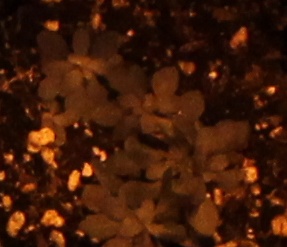
Label: Horseweed